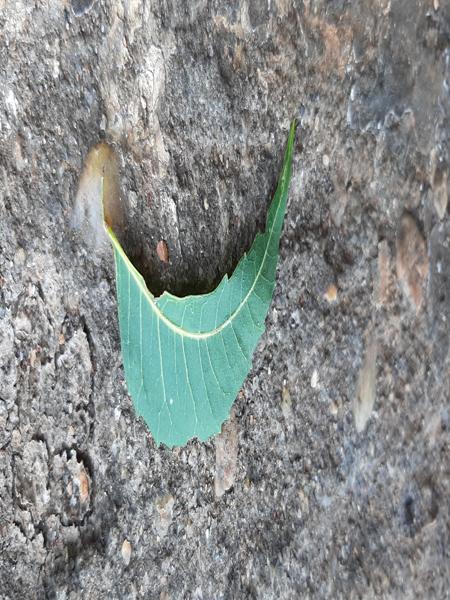
Plant: Neem